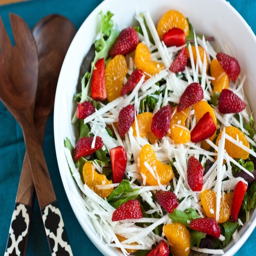
forget - everyone knows strawberry season is the most wonderful time of year .